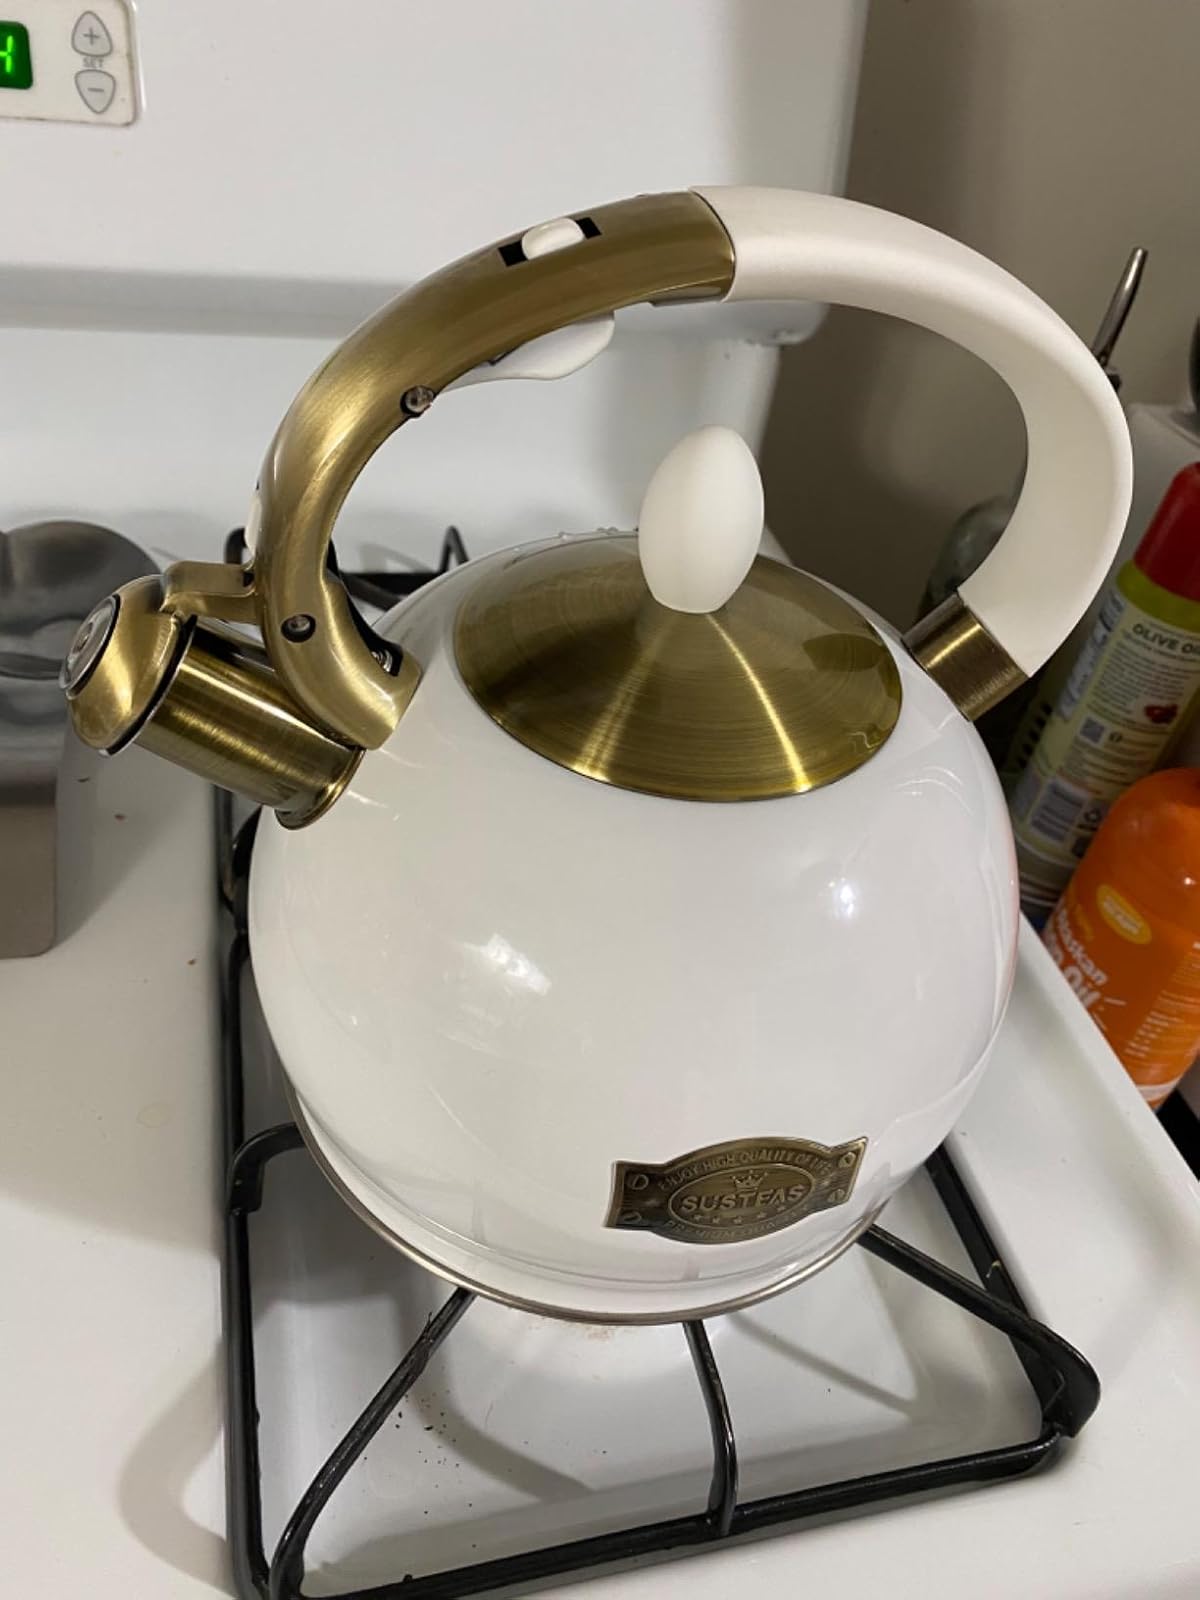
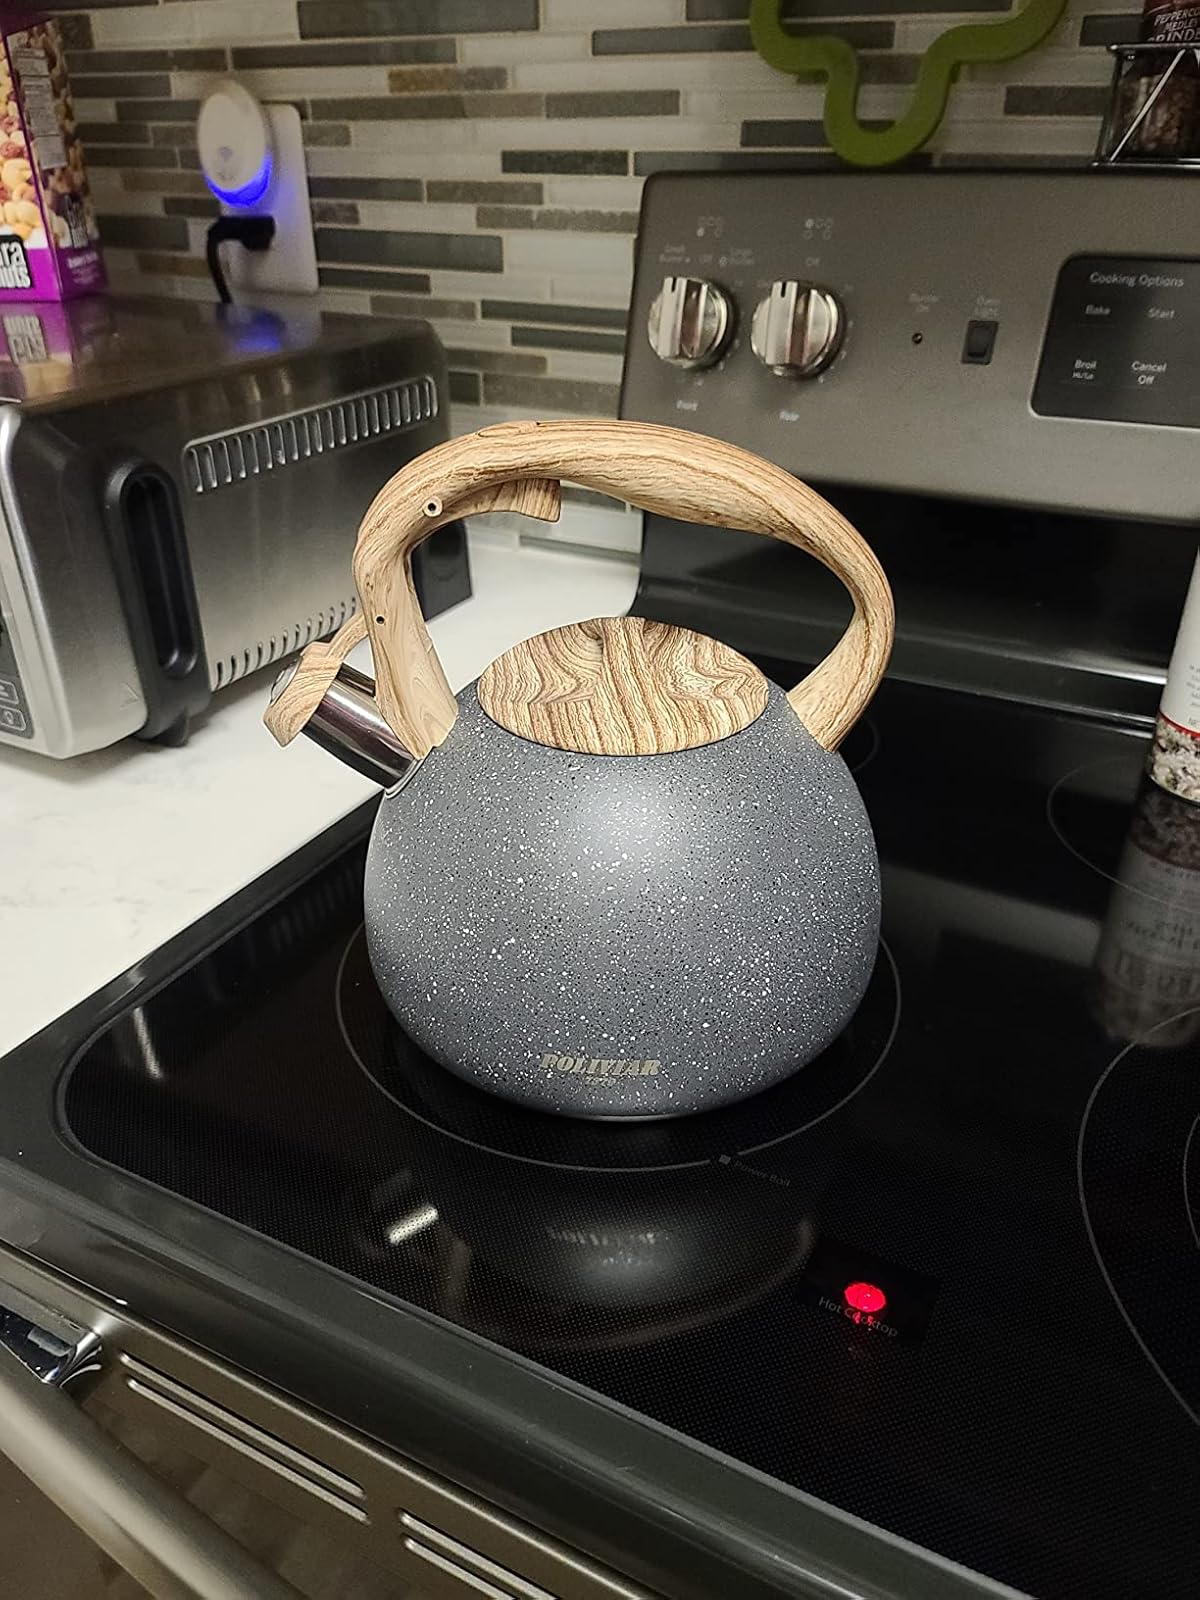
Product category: items_kettle
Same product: no